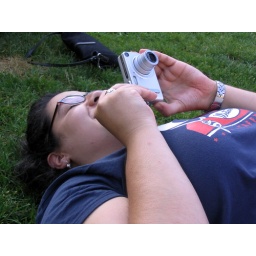
Lying back in Copley Plaza to get the blue glass John Hancock building into frame.